Hays, Kansas

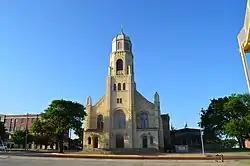
St. Joseph's Church in Hays is listed on the National Register of Historical Places

There are 27 Christian churches in Hays, the majority of which are Protestant. That number also includes four Catholic churches, a Jehovah's Witnesses congregation, and a meetinghouse of the Church of Jesus Christ of Latter-day Saints. Hays is also home to a community of the Baháʼí Faith community. The Hays District of the United Methodist Church, which consists of 21 counties in northwestern Kansas, is headquartered in the city.